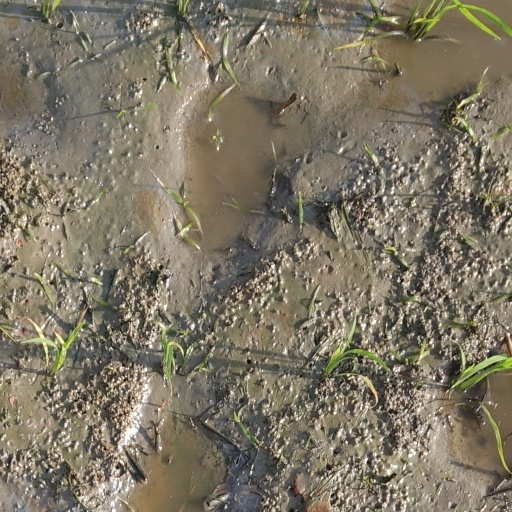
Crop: rice